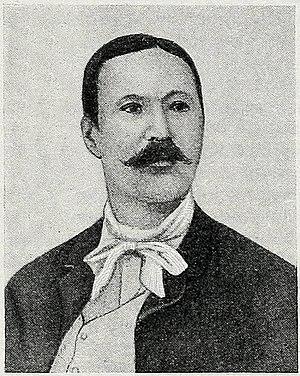
Pavel Ossipovitch Kovalevski ou Pavel Kowalewski est un peintre de batailles russe, né le 4 août 1843 à Kazan et mort le 7 mars 1903.